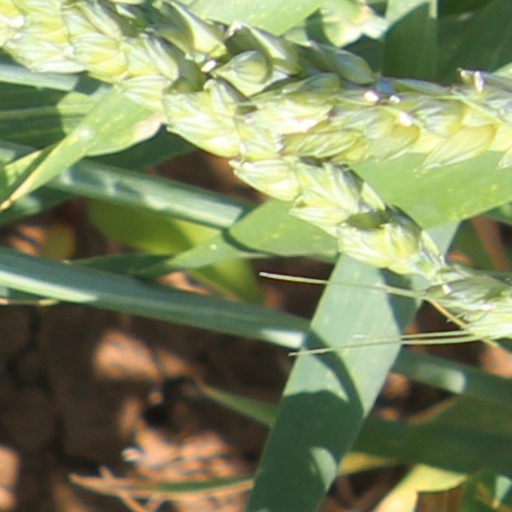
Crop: wheat